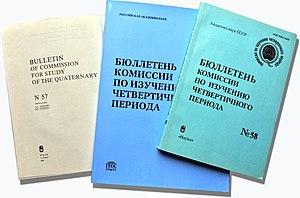
Bulletin de la Commission pour l'étude du Quaternaire